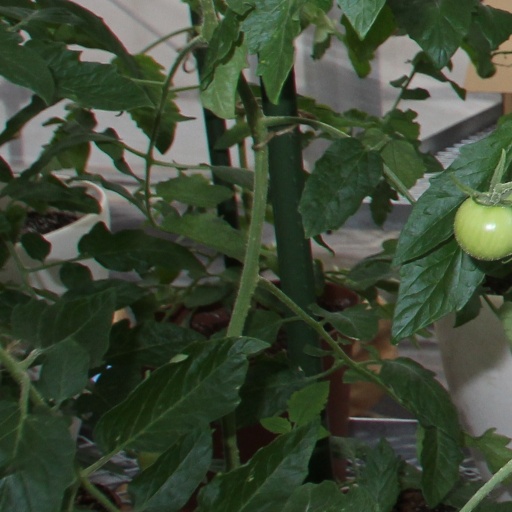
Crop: tomato